Robert Murdoch Smith

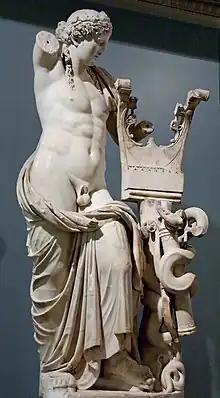
The Apollo of Cyrene was found in 121 pieces by Smith. It is 2.29 metres tall.

The Lion of Knidos was found in 1858 by the architect Richard Popplewell Pullan near where he was helping Newton's Knidos excavations. Smith's role was significant as he was presented with a large statue that had fallen onto its front face on a high cliff and it was Smith who discovered the location of the mausoleum. The limestone core of a monument was still there but the marble had been moved or stolen. Other pieces of worked stone lay around where they had been abandoned. Smith was able to replace, examine and move each of the remaining stones, and to create a detailed report on the supposed construction and its historical context. This allowed Pullen to sketch what is thought to be a good reproduction of what the whole mausoleum would have looked like. The Lion of Knidos was loaded onto the naval ship HMS "Supply" and shipped to London, where it is now held in the British Museum.